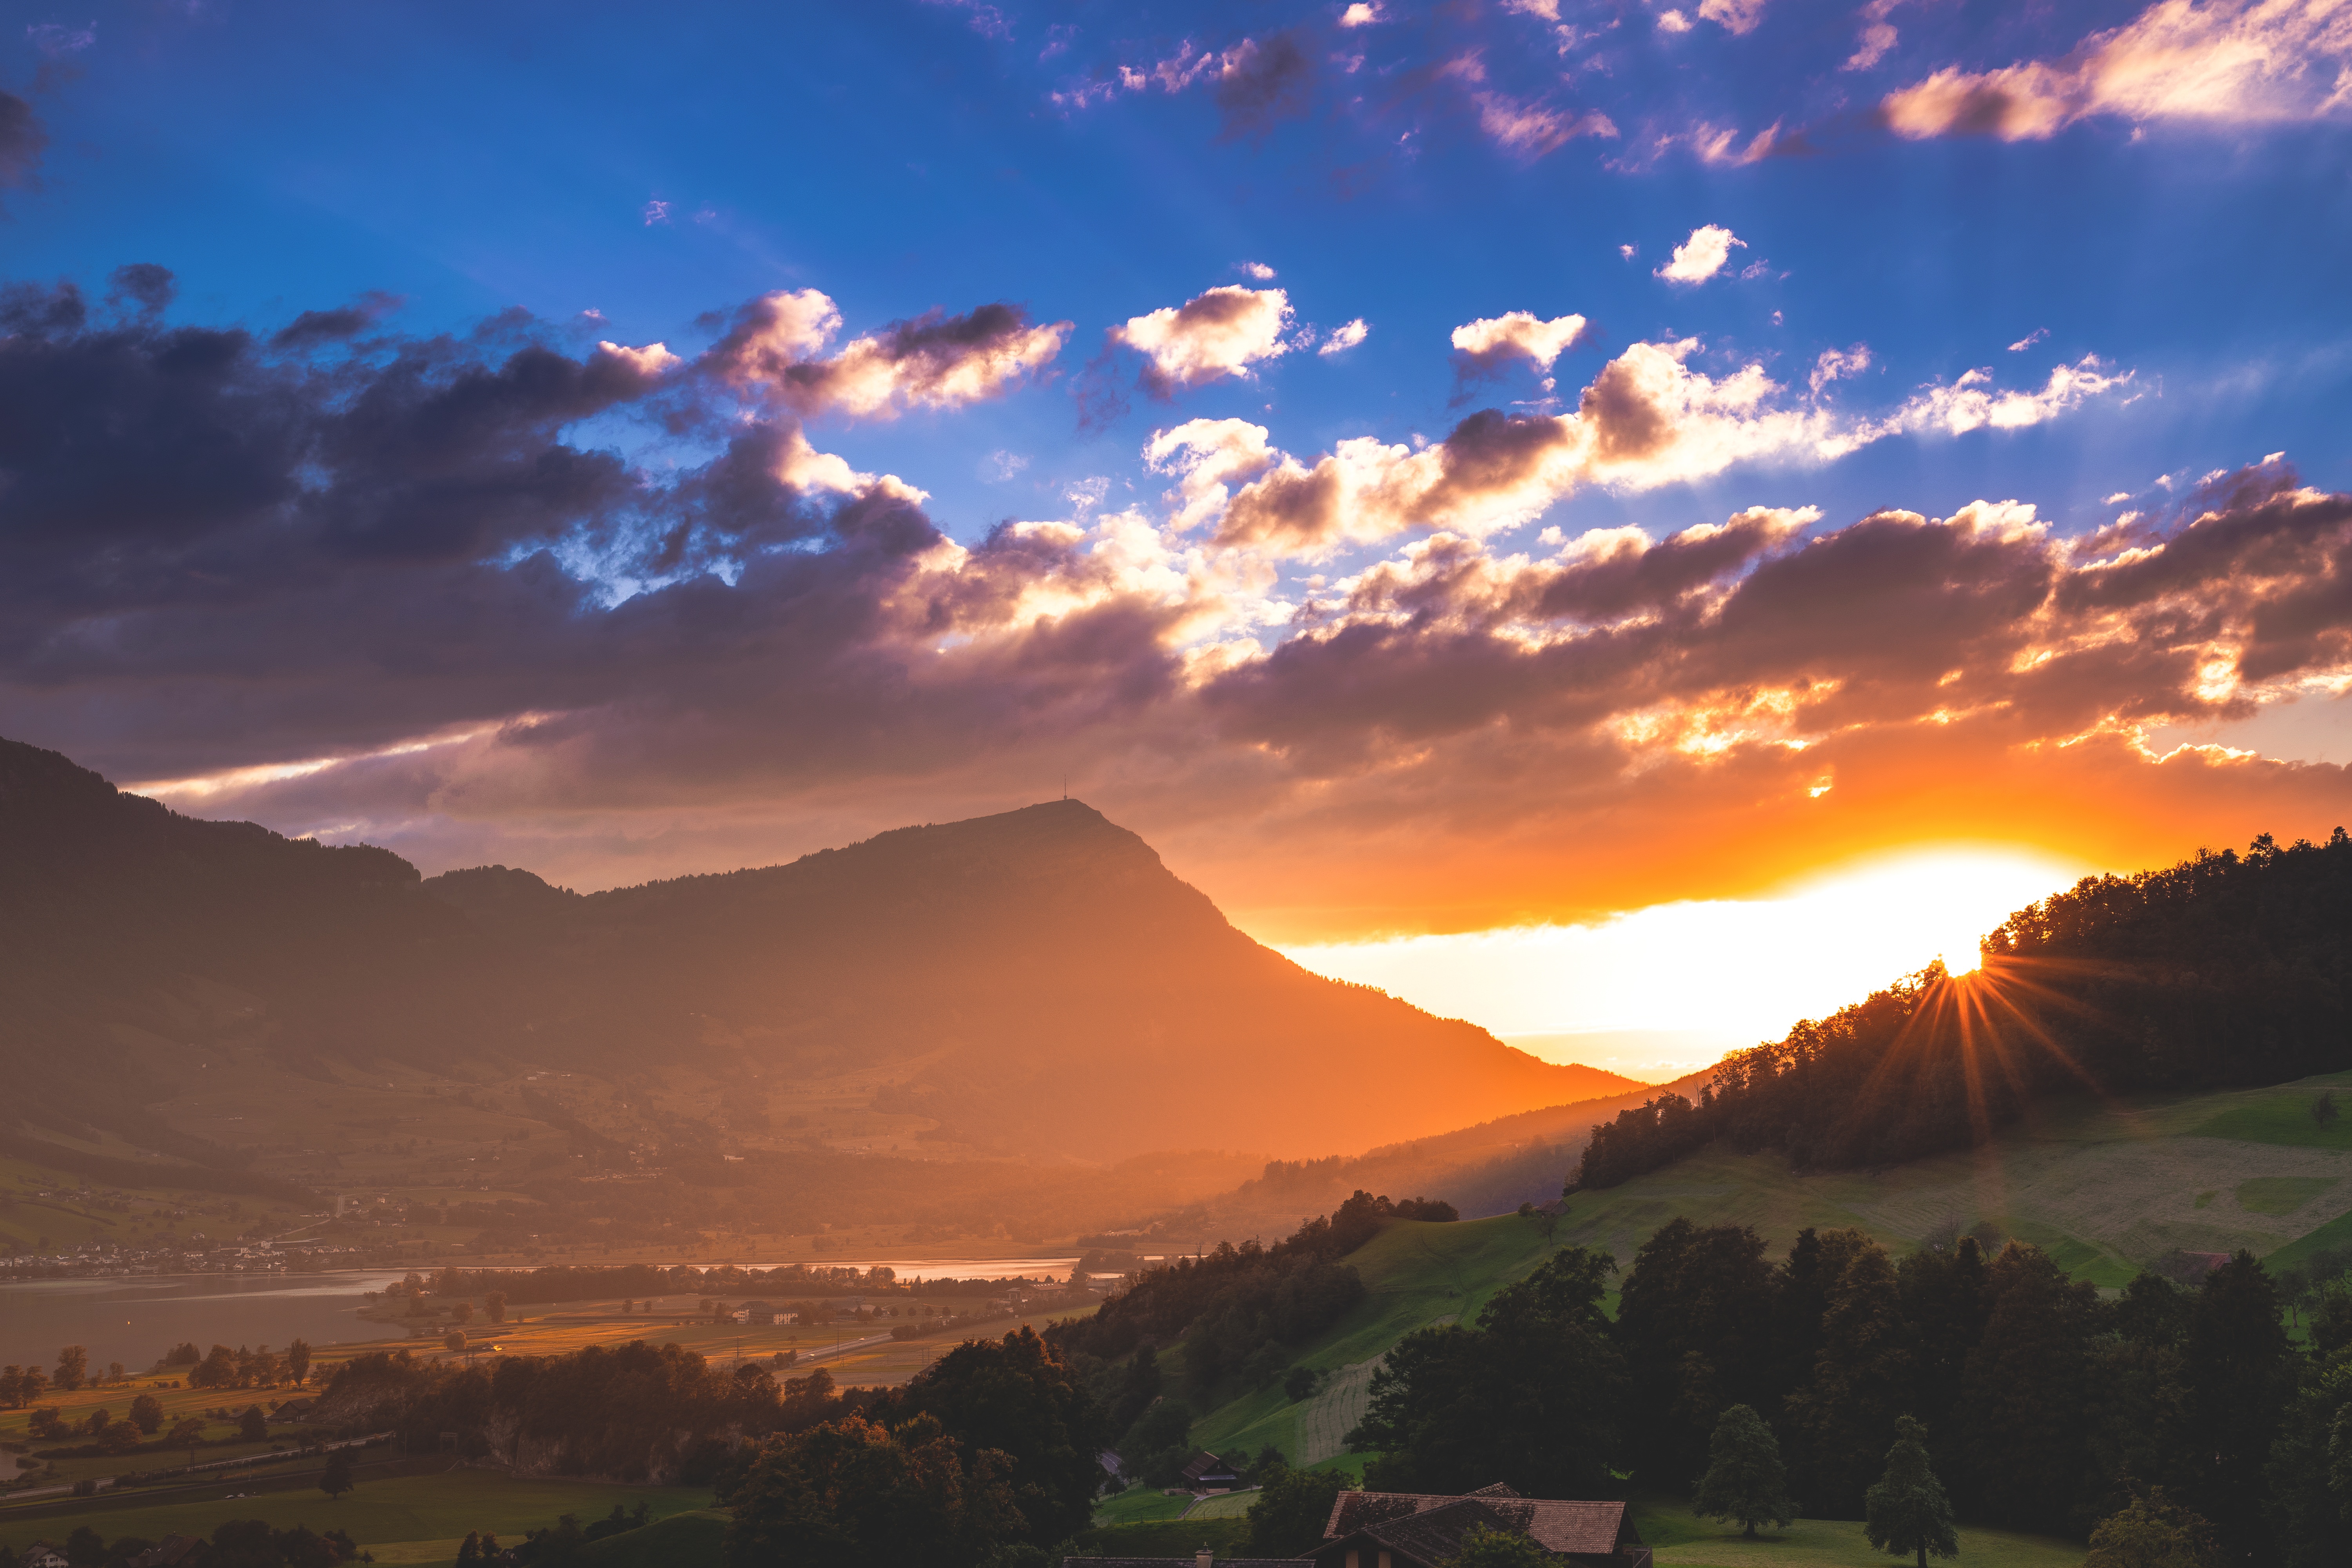
landscape, horizon, mountain, light, cloud, sky, sun, sunrise, sunset, sunlight, morning, hill, dawn, valley, mountain range, dusk, evening, color, romantic, alpine, colorful, lighting, lichtspiel, clouds, mountains, picturesque, switzerland, rays, beautiful, light beam, dreamy, evening sun, abendstimmung, sunbeam, atmospheric, stunning, afterglow, evening sky, rigi, summer evening, vierwaldstettersee, mountainous landforms, red sky at morning